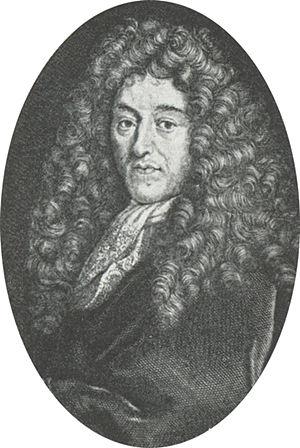
Le château de Beaumesnil est situé dans la commune de Beaumesnil, département de l’Eure, en Normandie.